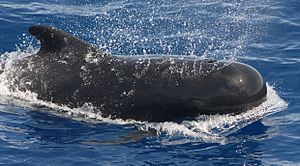
Grindehvaler
Grindehvaler er en slægt i familien delfiner med to arter, langluffet og kortluffet grindehval. De to arter er svære at adskille til havs, og undersøgelse af kraniet er den bedste måde til artsbestemmelse. Til sammen er de to arter udbredt over næsten hele Jorden, med de langluffede grindehvaler i koldere egne end de kortluffede, der lever i tropiske og subtropiske havområder. Grindehvaler er blandt de største i delfinfamilien, kun overgået af spækhuggeren.